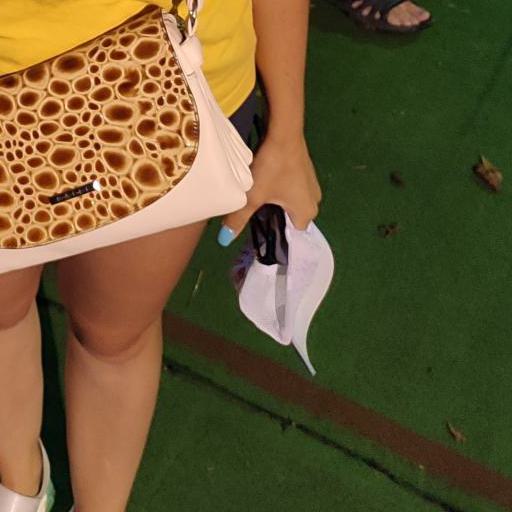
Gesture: no_gesture